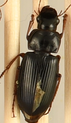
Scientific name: Harpalus paratus
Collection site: North Sterling NEON (STER), plot STER_033